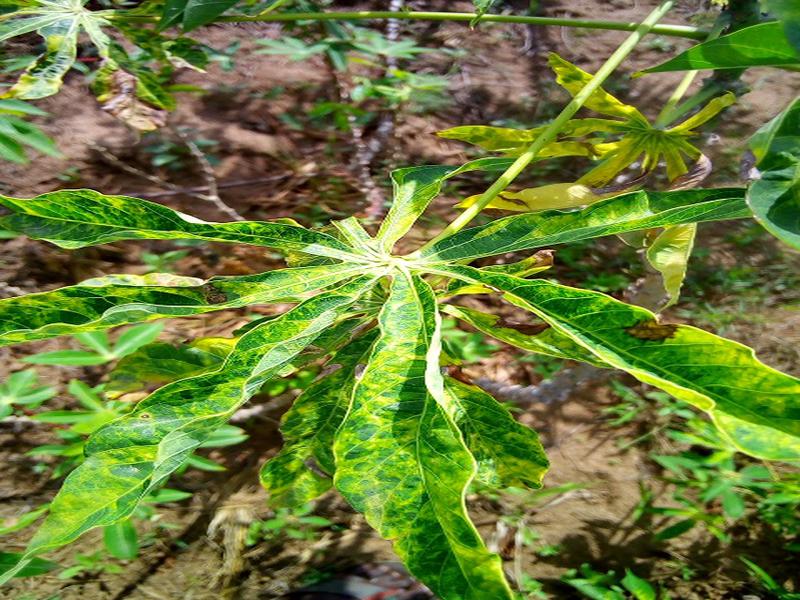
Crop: cassava
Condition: mosaic_disease